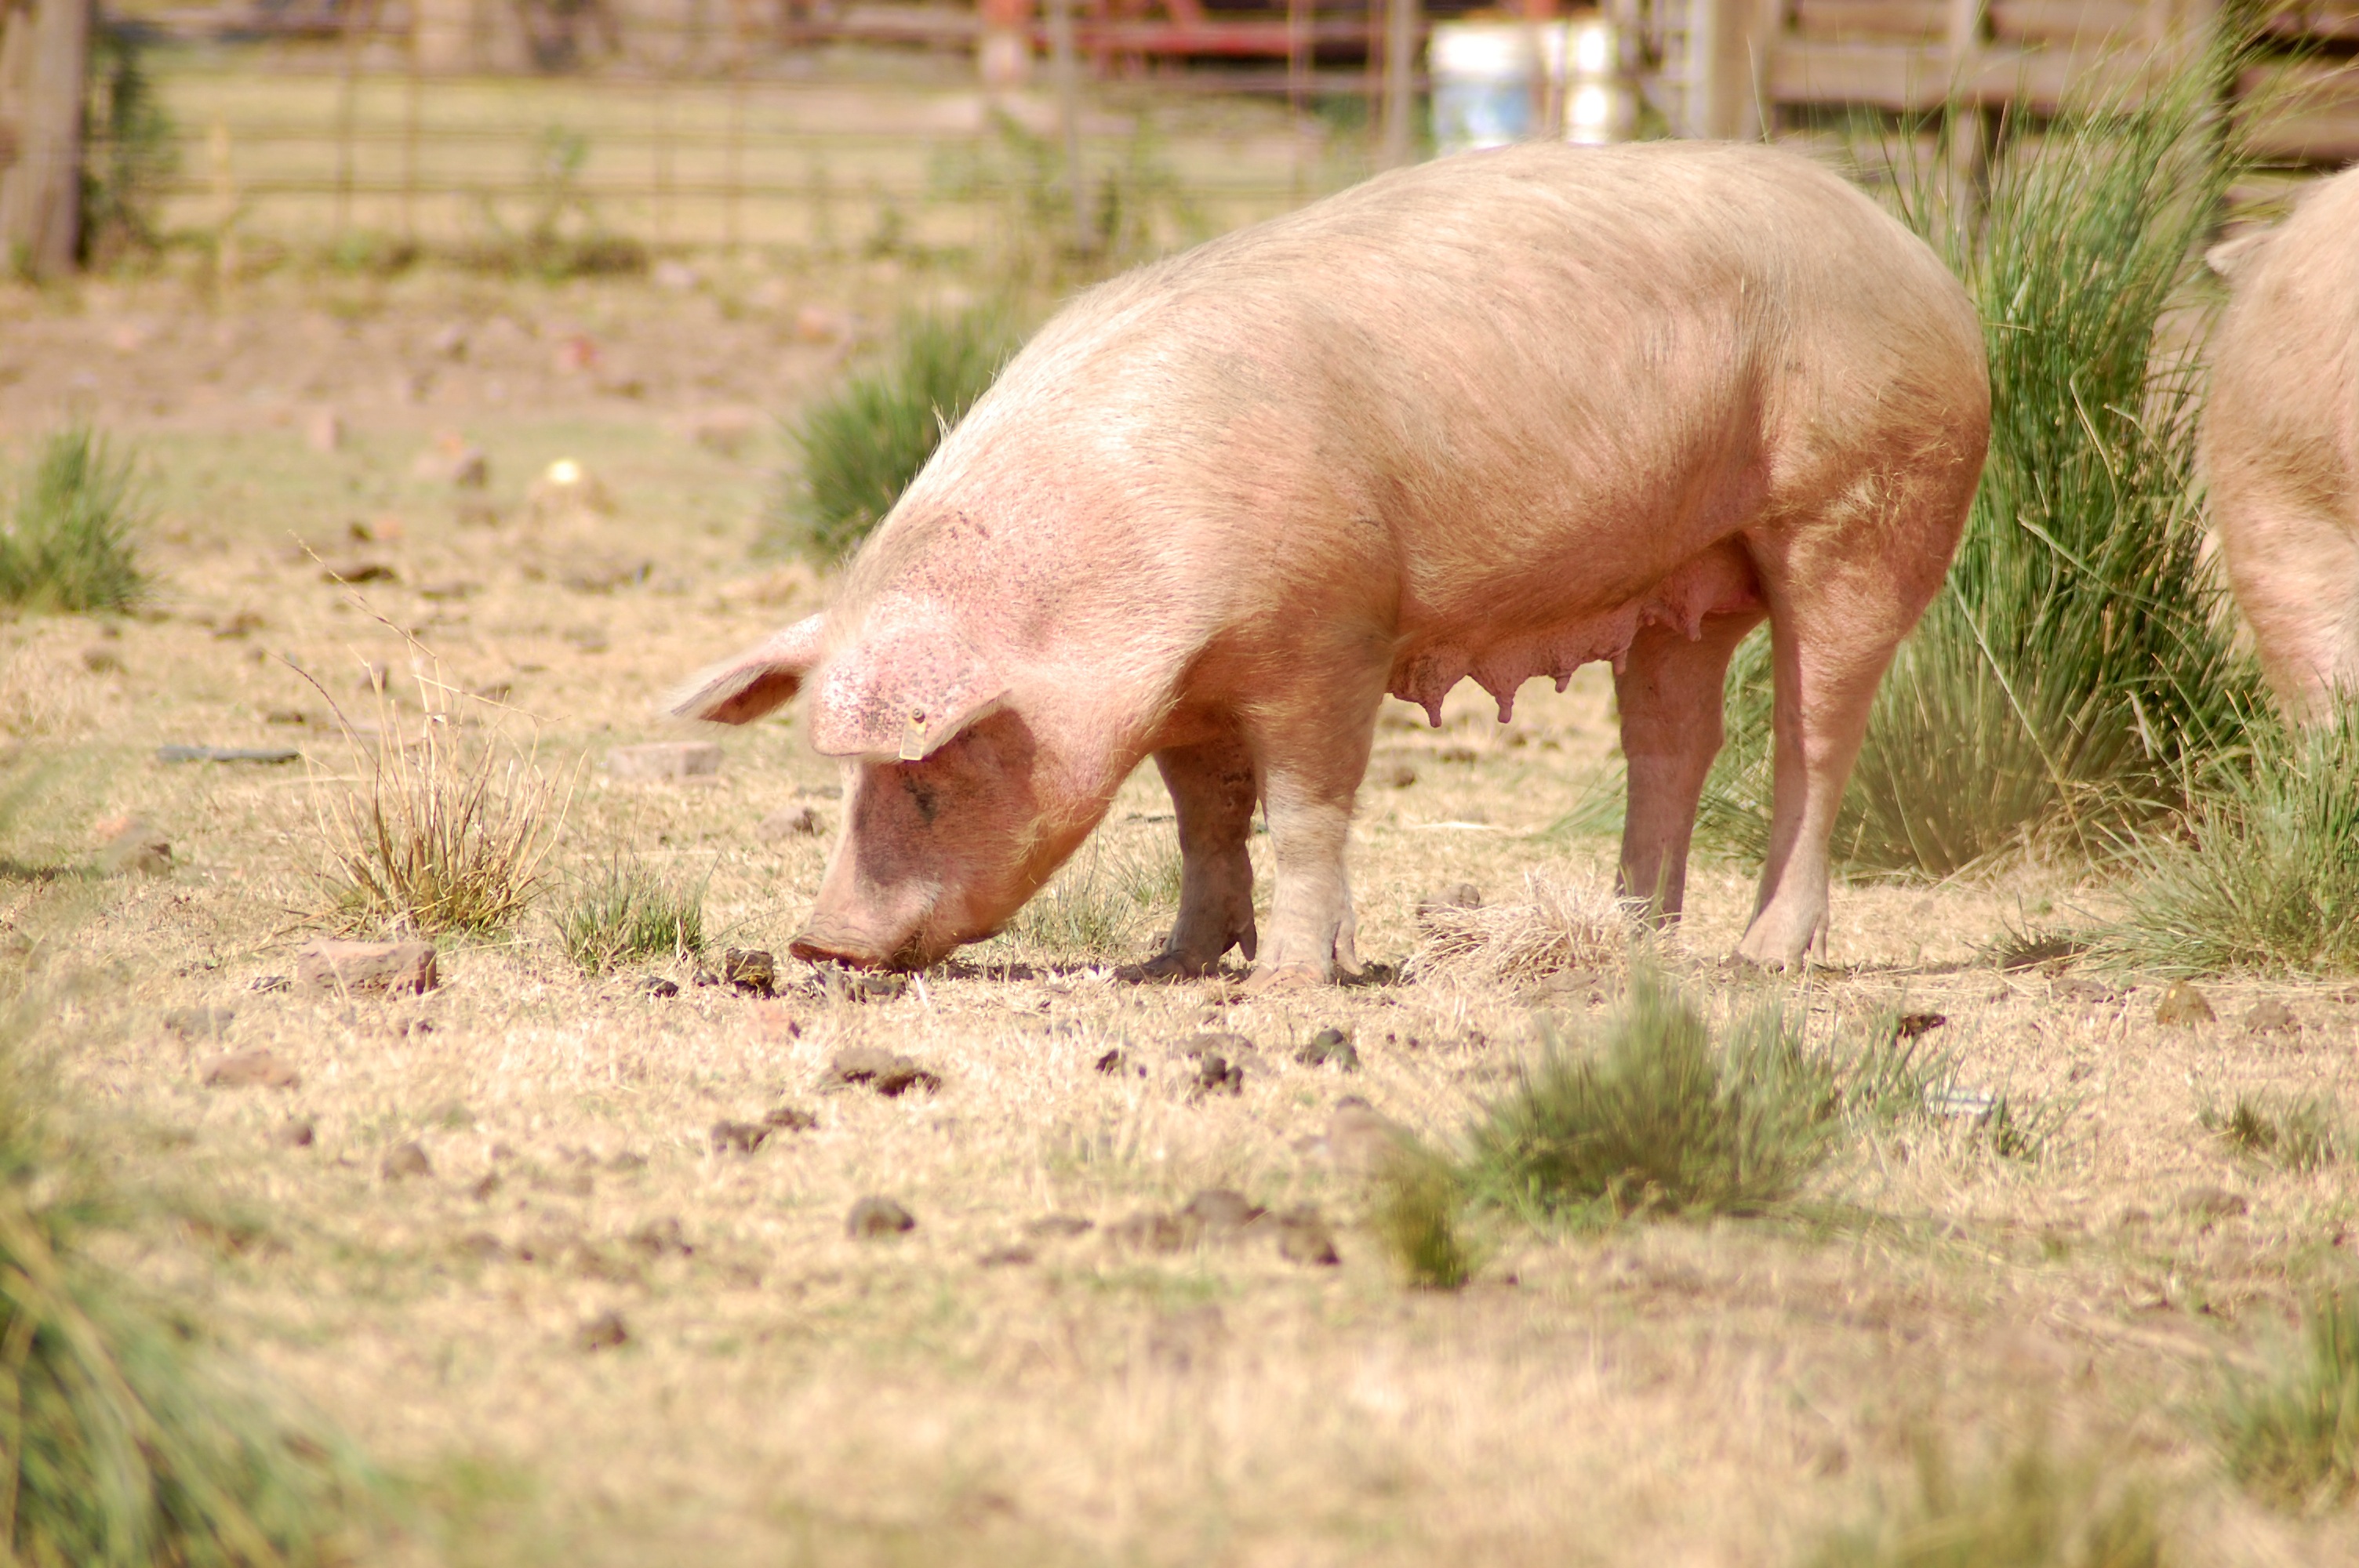
farm, animal, country, wildlife, zoo, rural, farming, pasture, grazing, mammal, pork, fauna, vertebrate, pig, domestic pig, pig like mammal